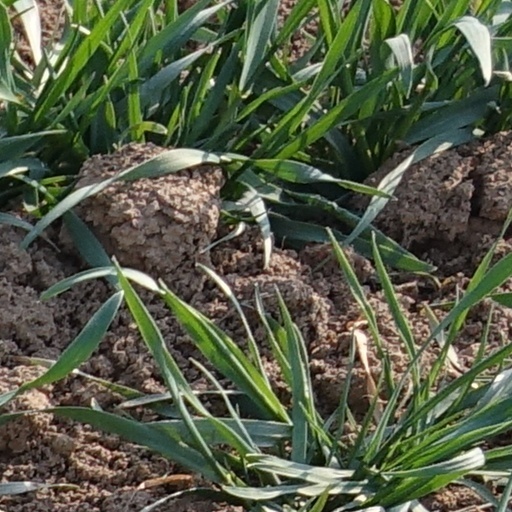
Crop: wheat